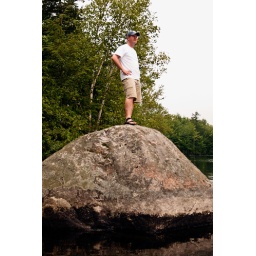
Jamie standing on a rock in Big Lake, ME